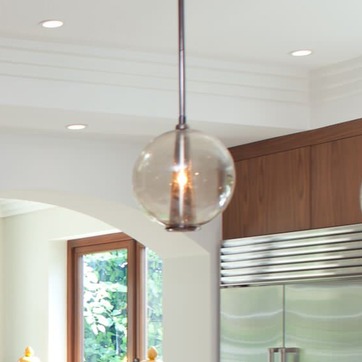
Material: glass